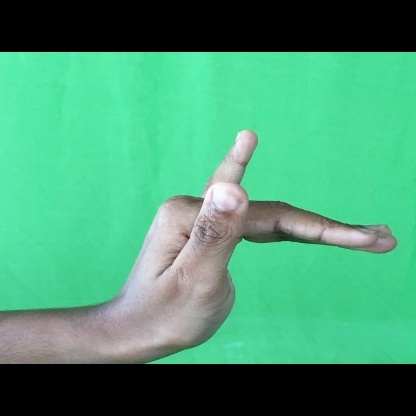
Mudra: Mrigasirsha